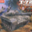
Label: tank